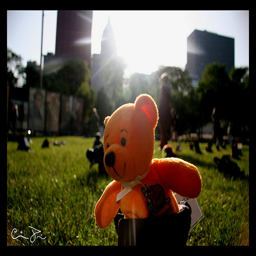
A brown teddy bear siting on top of grass.
A teddy bear in the grass with people and other things behind.
A stuffed animal teddy bear that is orange in color, outside on a sunny day in a grass yard area.
A teddy bear sitting alone in a park or cemetery
A yellow bear in the grass on a sunny day.